Central Park

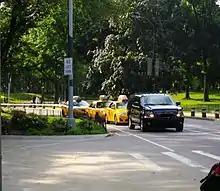
Center Drive in Central Park

Cleopatra's Needle, a red granite obelisk west of the Metropolitan Museum of Art, is the oldest human-made structure in Central Park. The needle in Central Park is one of three Cleopatra's Needles that were originally erected at the Temple of Ra in Heliopolis in Ancient Egypt around 1450 BC by the Pharaoh Thutmose III. The hieroglyphs were inscribed about 200 years later by Pharaoh Rameses II to glorify his military victories. The needles are so named because they were later moved to in front of the Caesarium in Alexandria, a temple originally built by Cleopatra VII of Egypt in honor of Mark Antony. The needle in Central Park arrived in late 1880 and was dedicated early the following year.